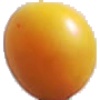
Label: Cherry Wax Yellow 1